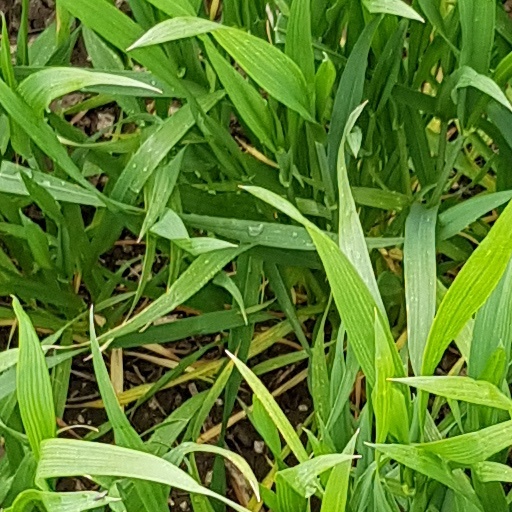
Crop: wheat